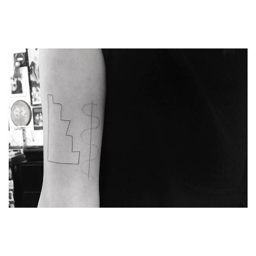
artwork inspired tattoo on the back of the left arm .